Indian Armed Forces

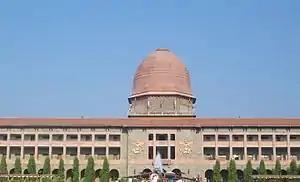

The code of conduct of the Indian military is detailed in a semi-official book called "Customs and Etiquette in the Services", written by retired Major General Ravi Arora, which details how Indian personnel are expected to conduct themselves generally. Arora is an executive editor of the "Indian Military Review".